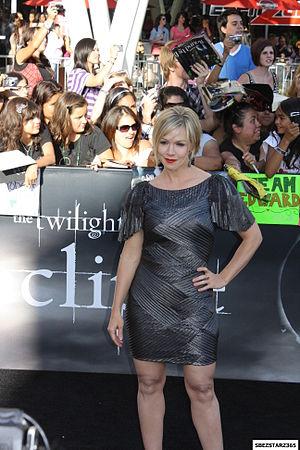
Jennifer Eve « Jennie » Garth est une actrice et productrice américaine, née le 3 avril 1972 à Urbana.